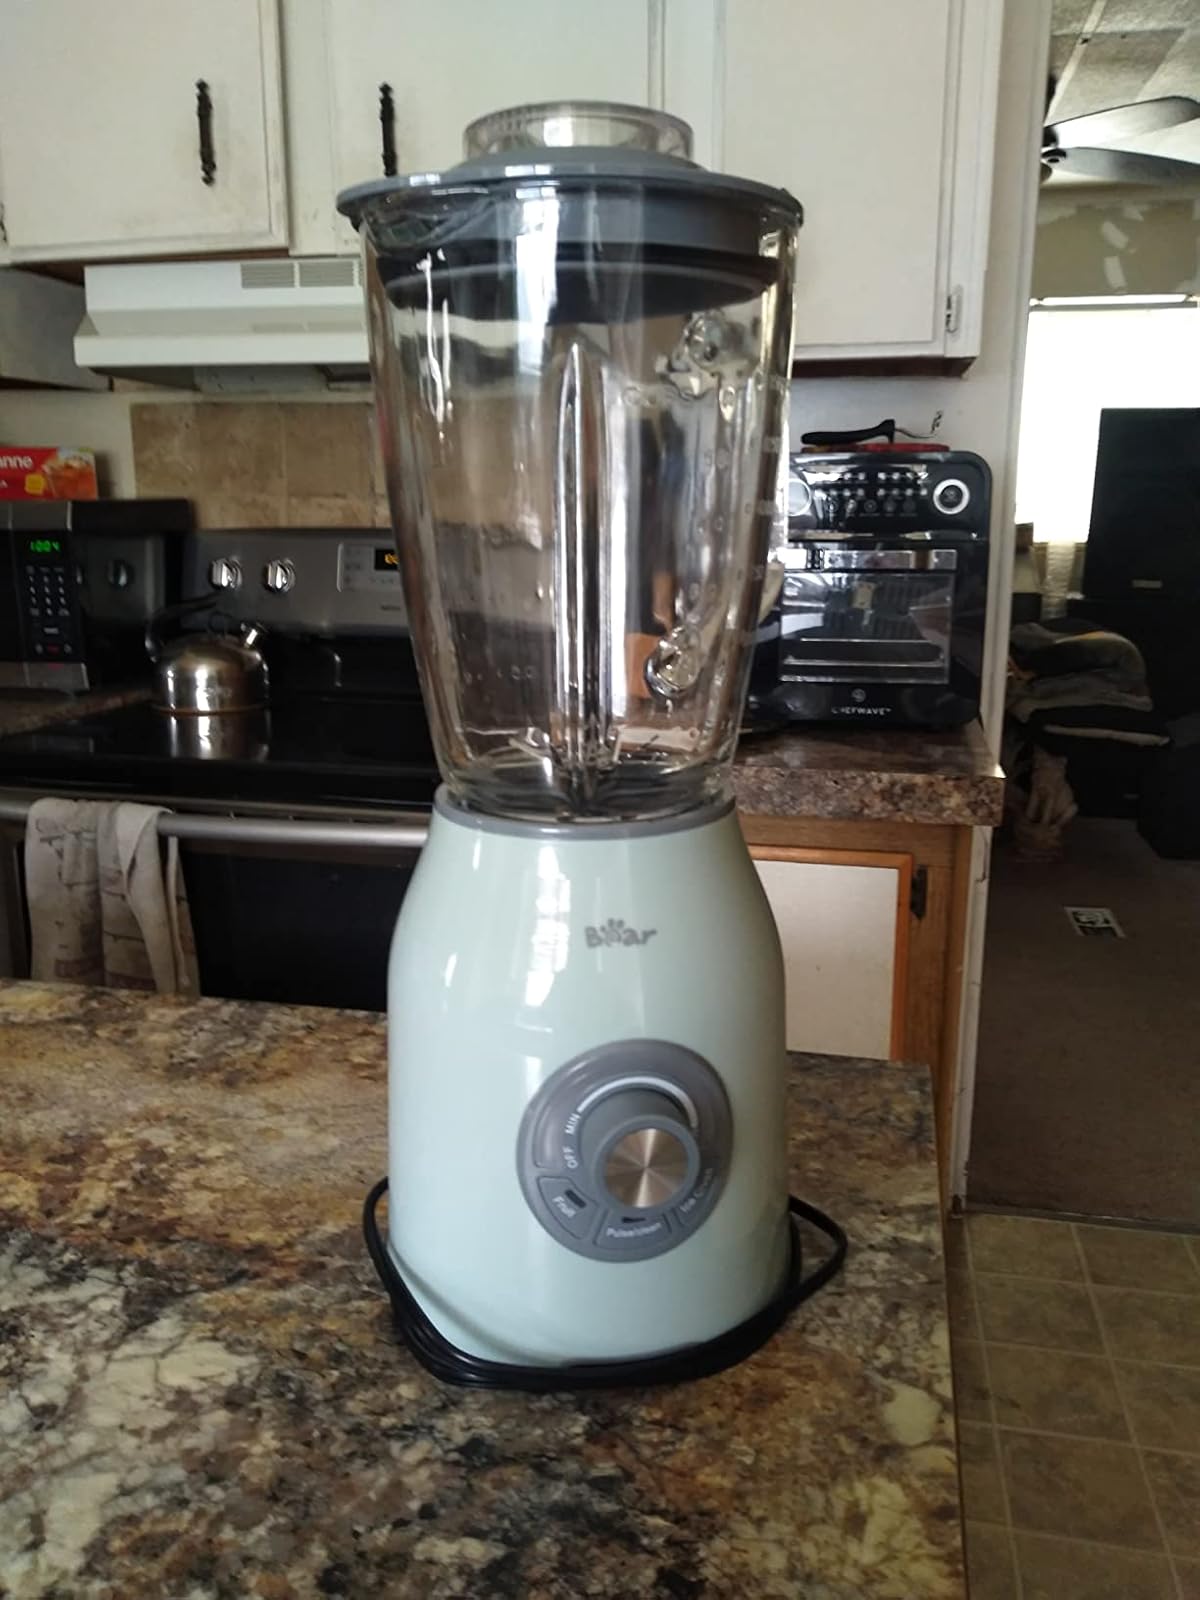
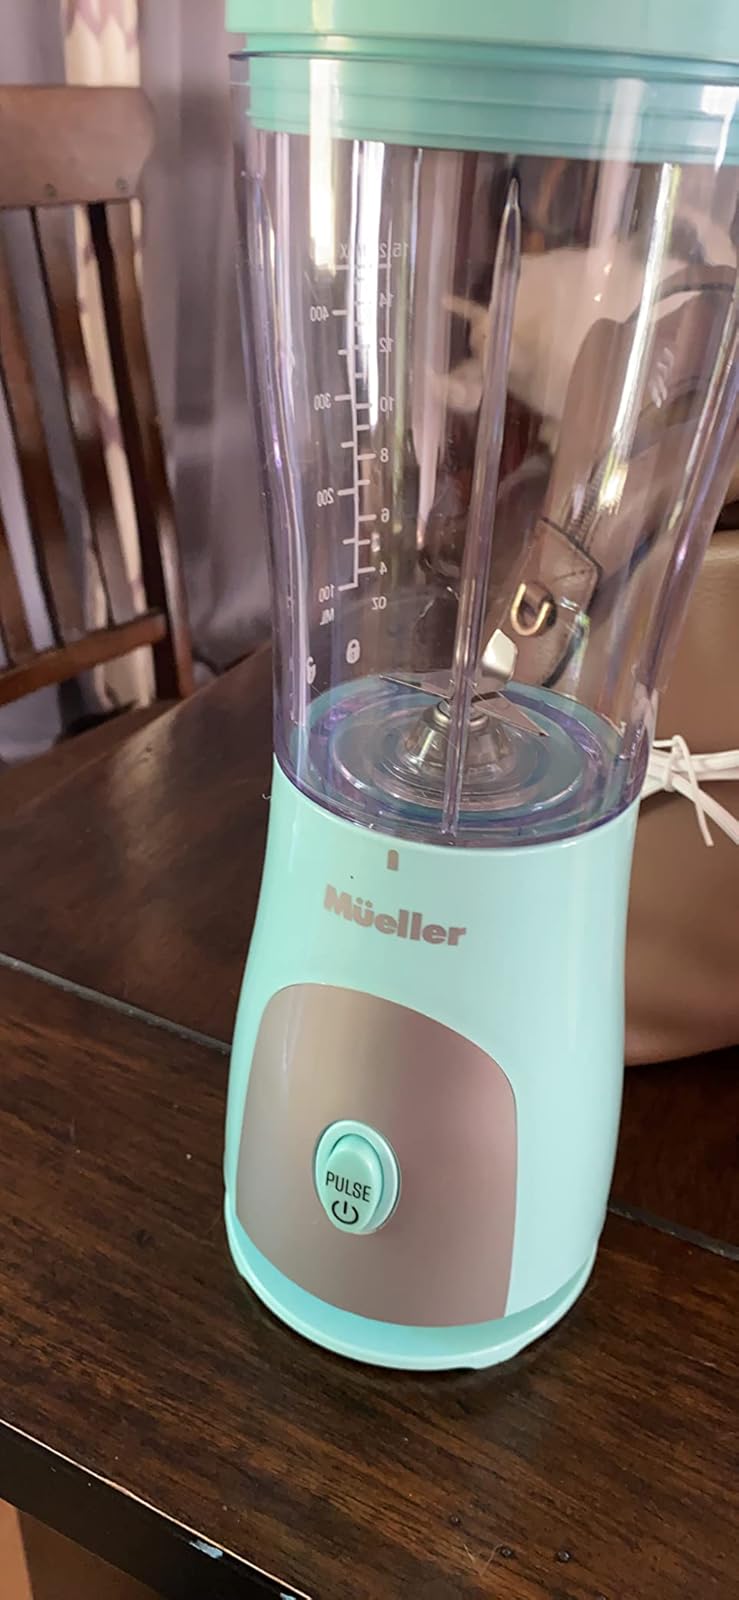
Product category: items_blender
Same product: no